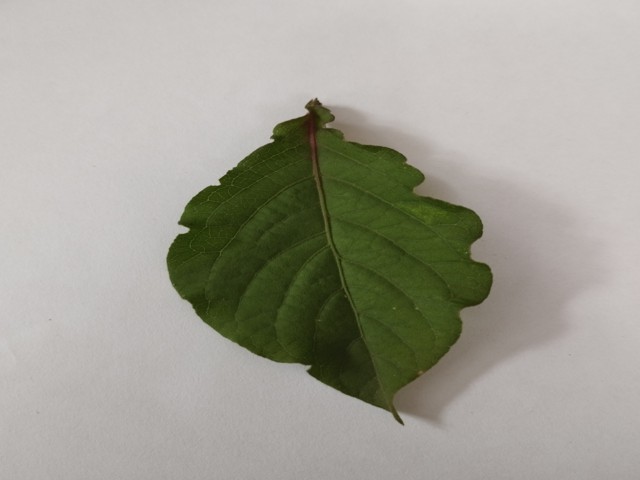
Plant: apang